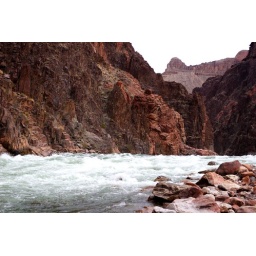
Shot of part of the Colarado river rapids, water is flowing very very fast down over the rocks.